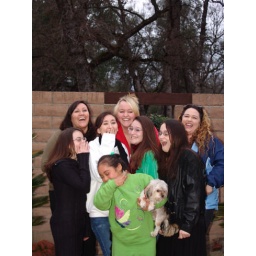
The girls after Uncle David mooned them in the window LOL